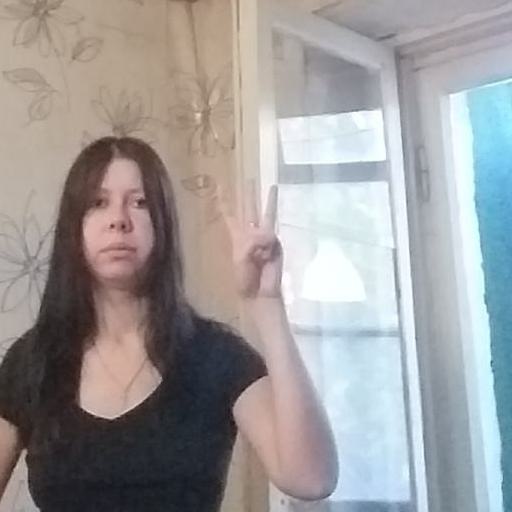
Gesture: three